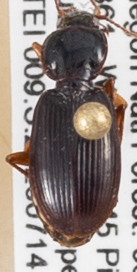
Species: Synuchus impunctatus
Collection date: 2020-07-14
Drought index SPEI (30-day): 0.394
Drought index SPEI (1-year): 1.314
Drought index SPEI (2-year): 2.09